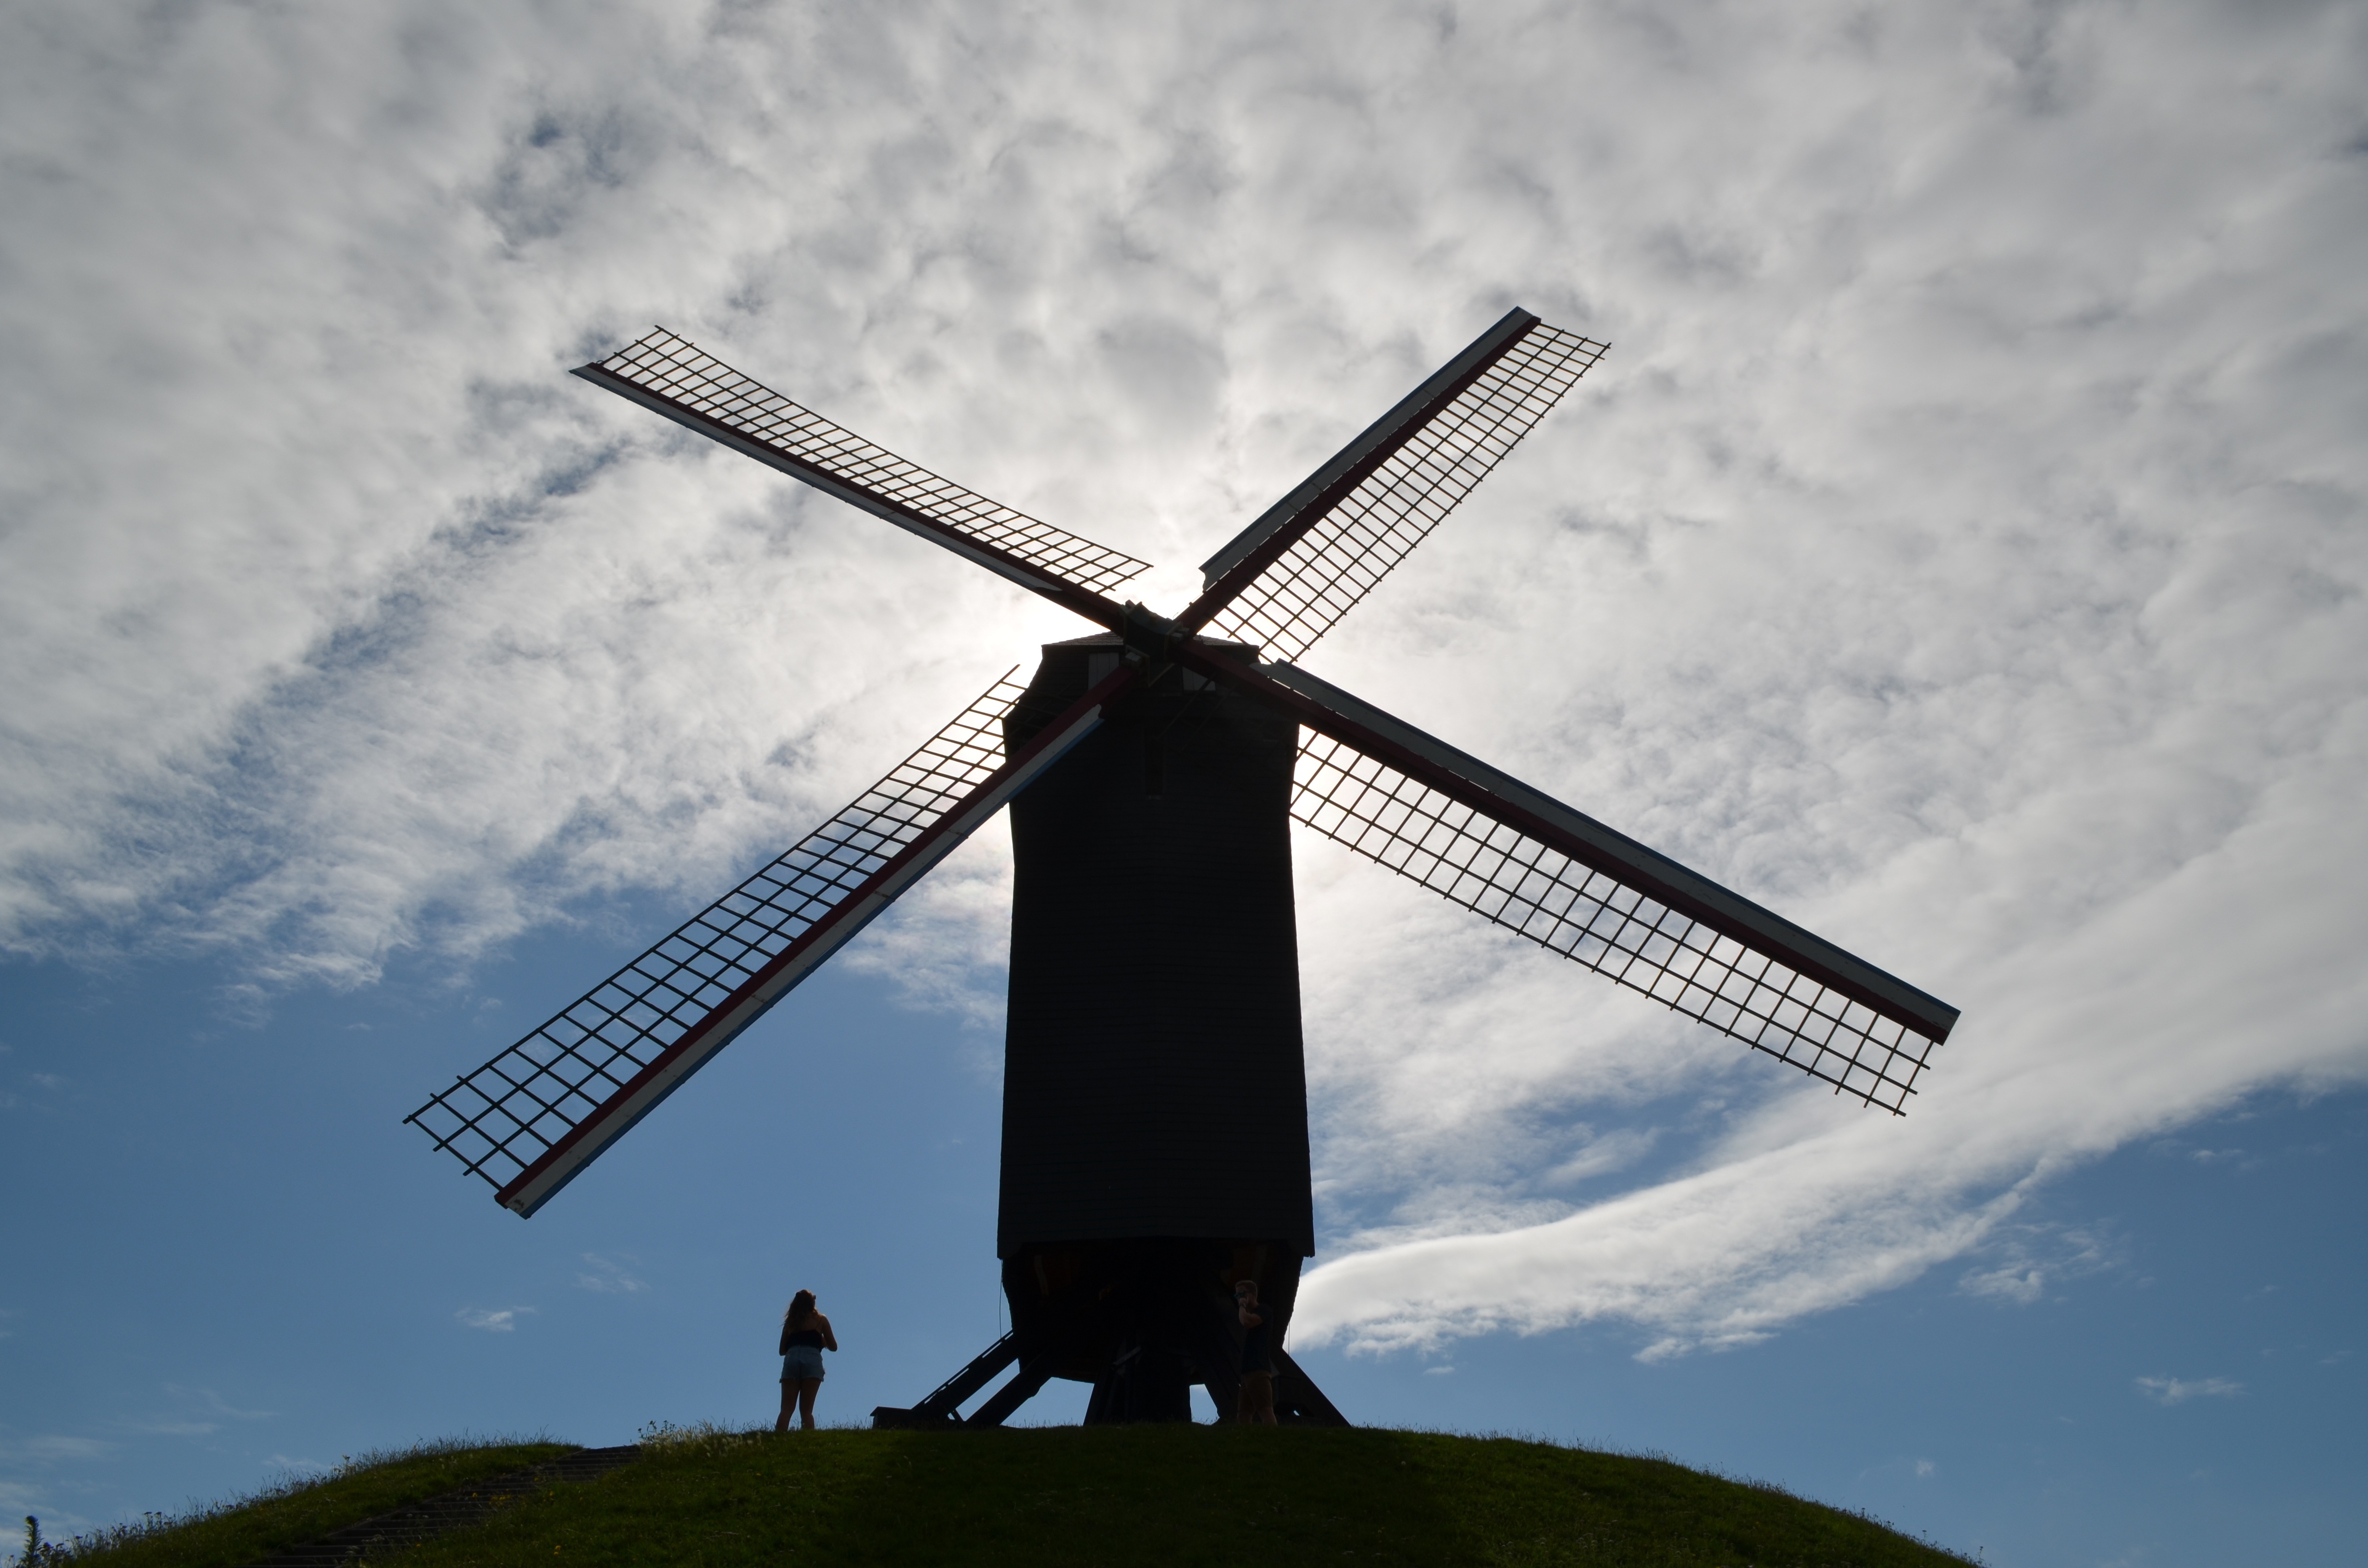
landscape, nature, wing, sky, windmill, wind, building, summer, machine, blue, clouds, mill, turn, mood, don quixote, flour mill